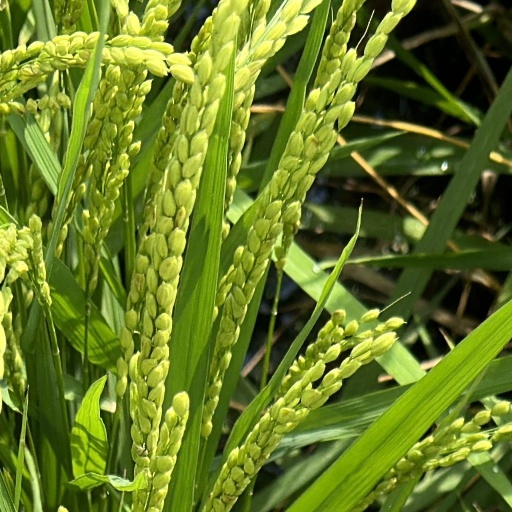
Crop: rice